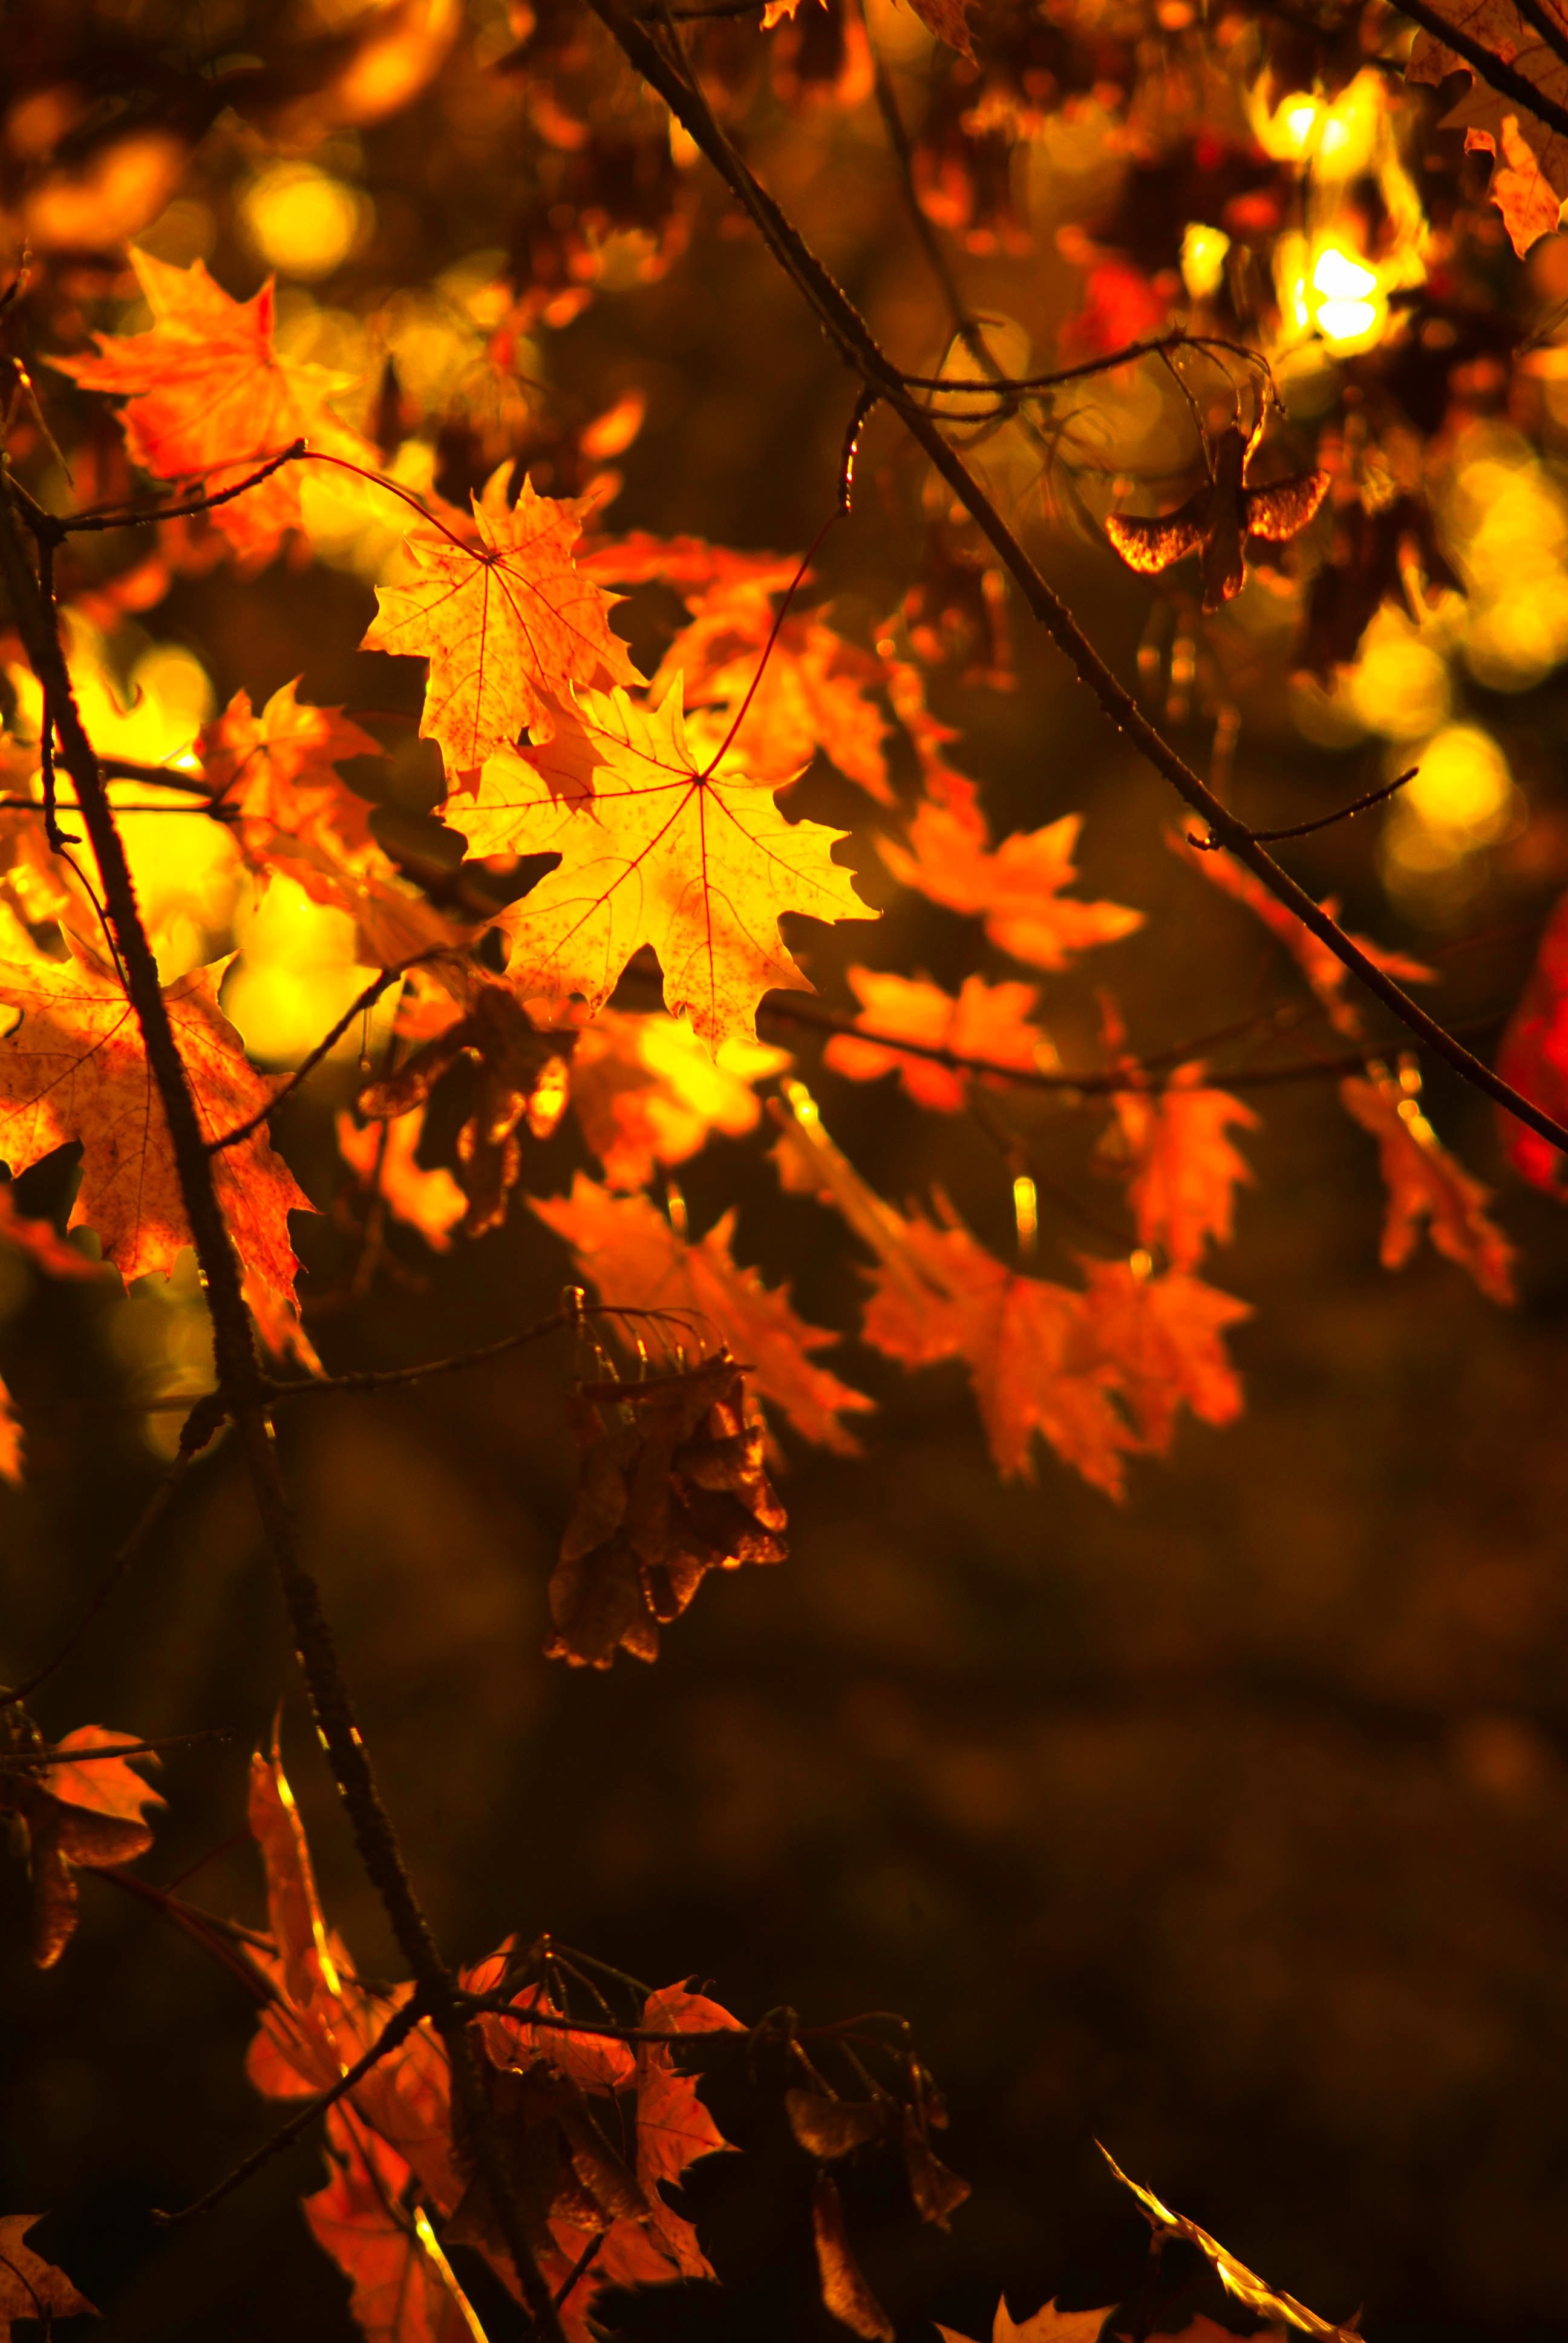
tree, nature, branch, light, plant, sunlight, leaf, flower, autumn, season, maple tree, maple leaf, woody plant